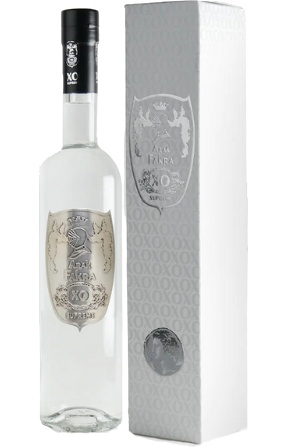
Arak Fakra Xo Grape Neutral Spirit Lebanon 750ML
Premium Lebanese Arak : Discover the elegance of Arak Fakra XO, a distinguished grape neutral spirit from Lebanon, known for its rich heritage and refined taste. Grape Neutral Spirit : Crafted from premium grapes, this arak delivers a smooth and pure flavor, making it a standout choice for enthusiasts of fine spirits. 750ml Bottle : The 750ml bottle is perfect for sharing and enjoying on various occasions, offering a generous amount of this exquisite spirit. Traditional Lebanese Craftsmanship : Handcrafted using time-honored distillation techniques, ensuring exceptional quality and authenticity in every bottle. Key Features & Benefits: Smooth and Rich Flavor : Enjoy the delicate and harmonious blend of anise and grape, delivering a smooth and balanced taste. Versatile Enjoyment : Ideal for sipping neat, with water, or as a unique addition to cocktails. Cultural Heritage : Embodies the rich traditions of Lebanese arak production, offering a true taste of Lebanon. Tasting Notes: Nose : Aromas of fresh anise, floral notes, and a hint of sweet grapes. Palate : Smooth and well-rounded with flavors of anise, sweet grapes, and a subtle hint of herbs. Finish : Long and refreshing with a clean, crisp anise aftertaste.
Brand: LAC
Category: Food, Beverages & Tobacco > Beverages > Alcoholic Beverages > Liquor & Spirits > Absinthe